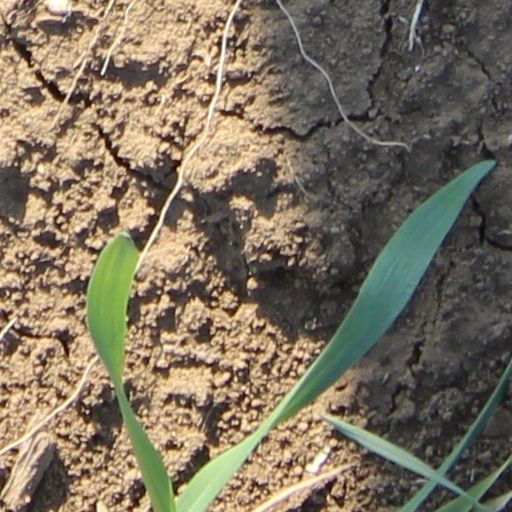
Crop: wheat